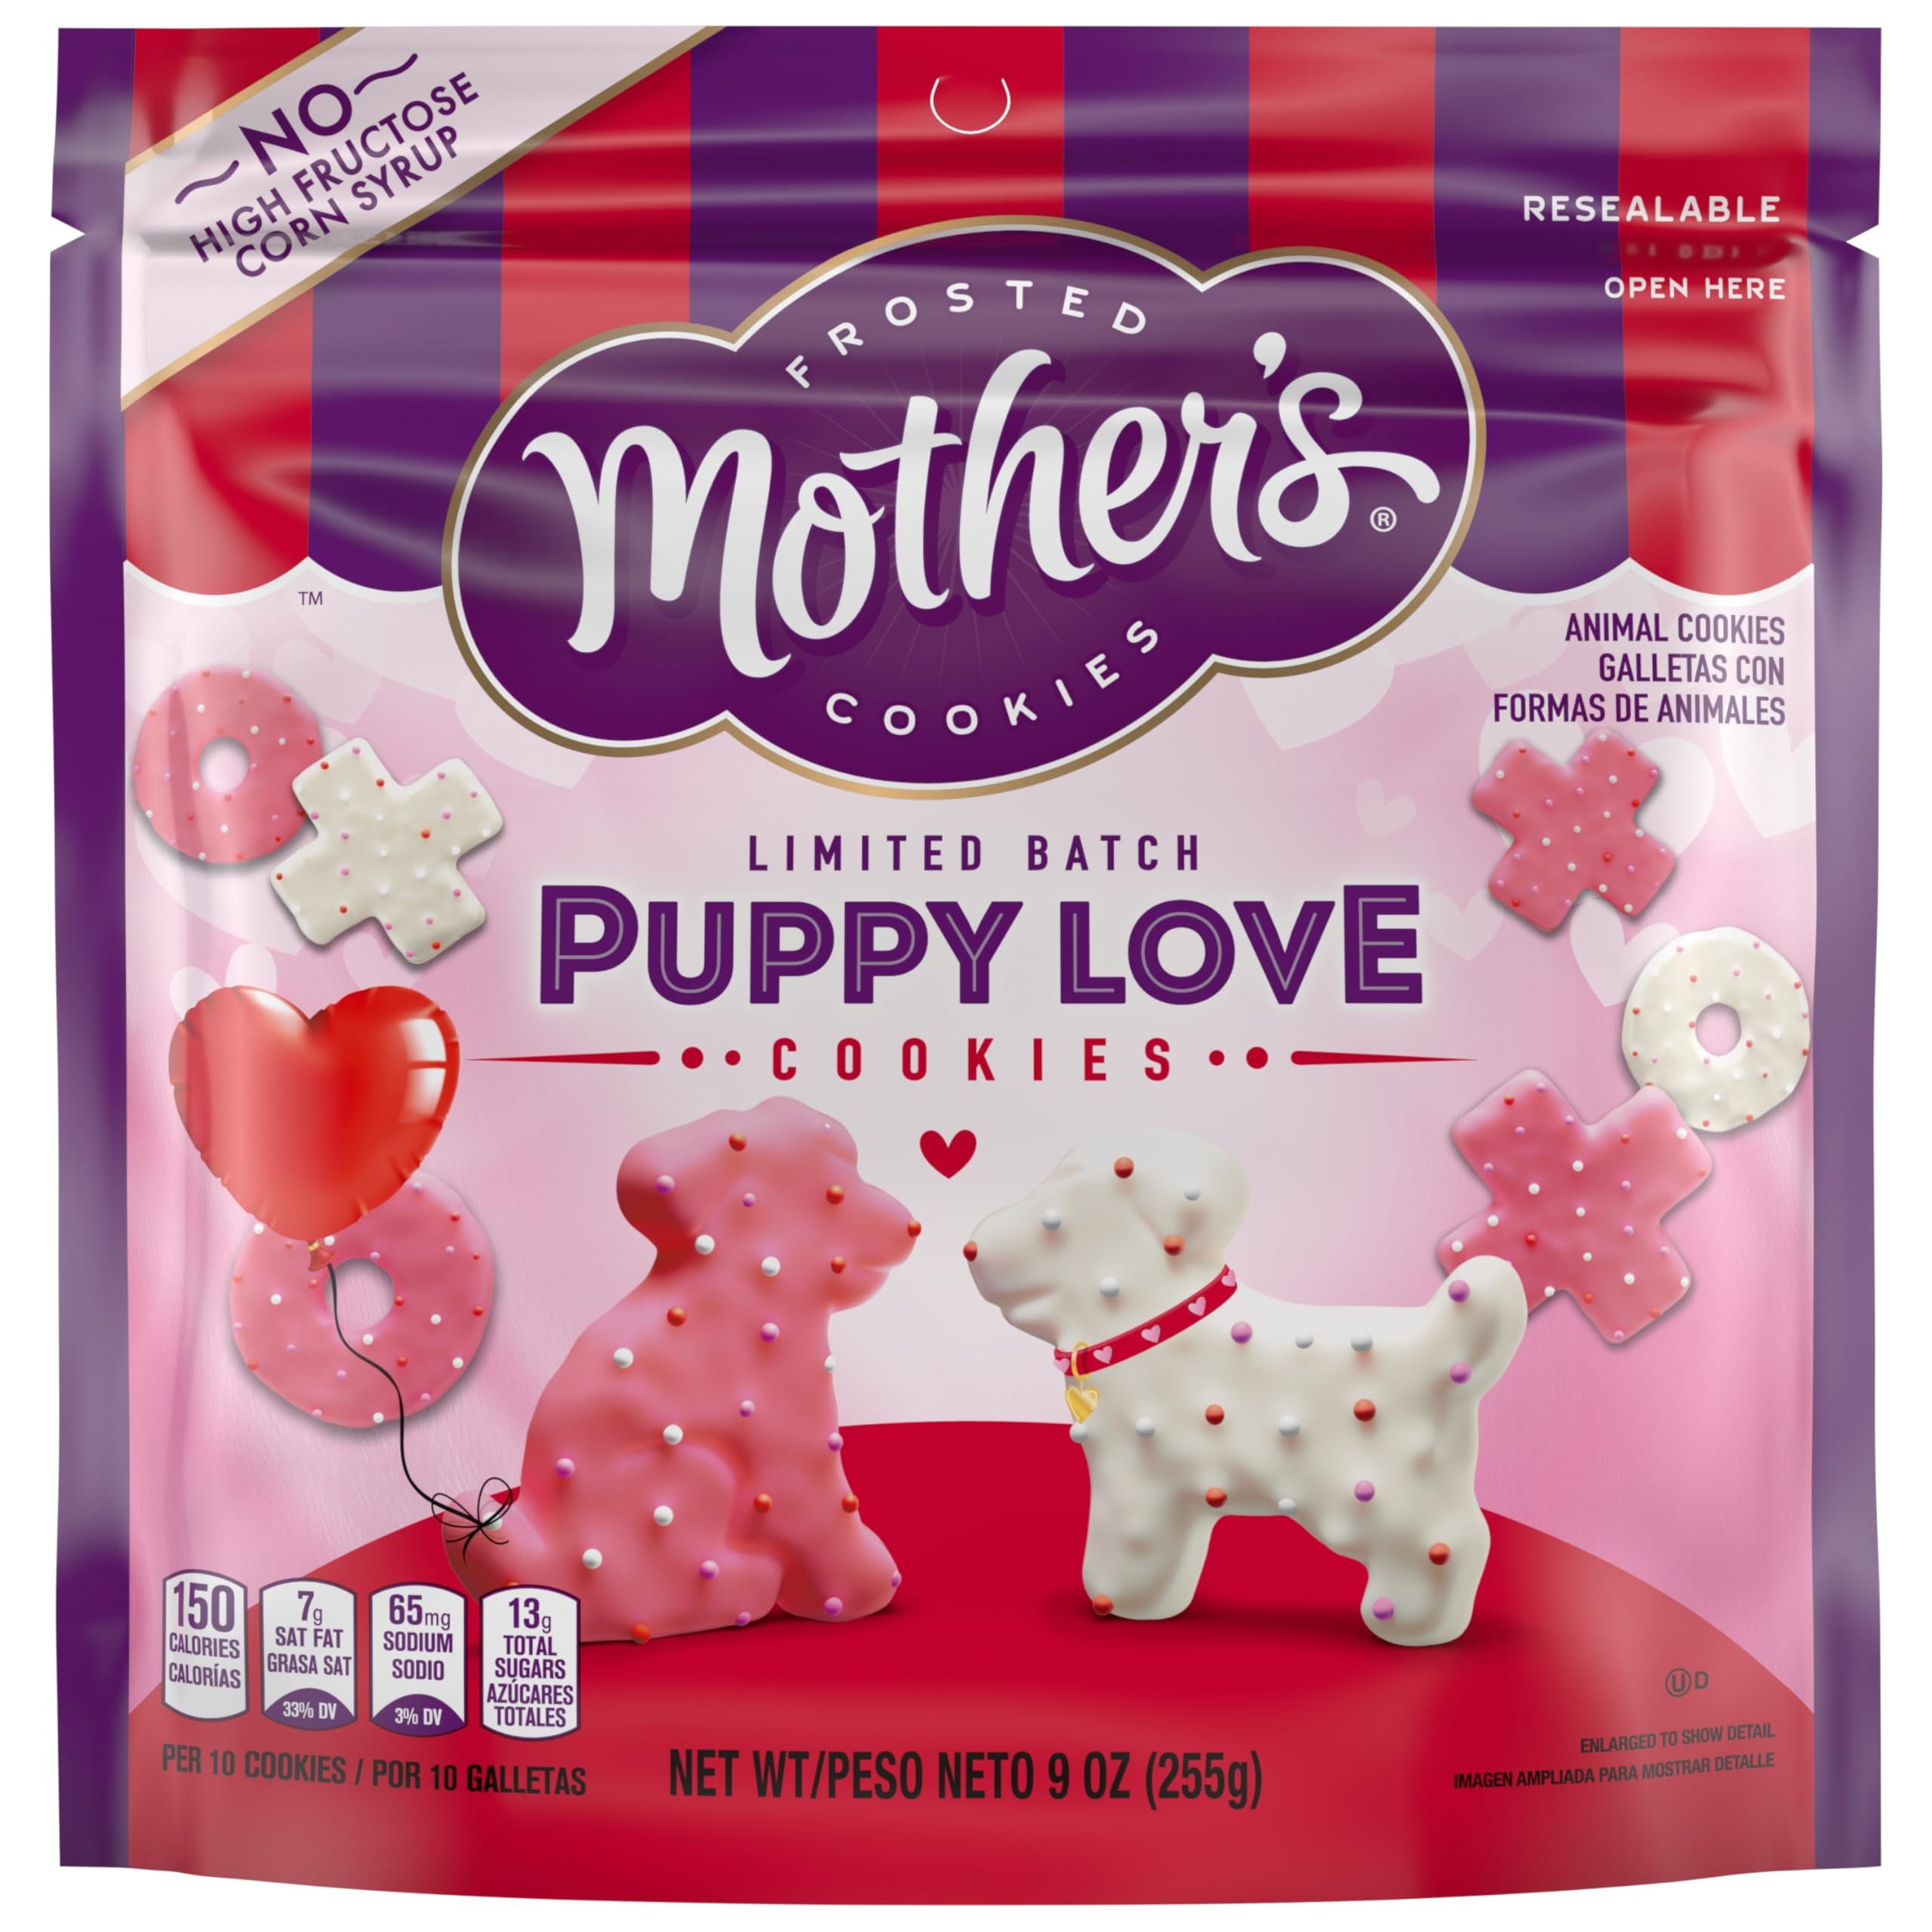
Item Name: Mother's Puppy Love Cookies, 1 Resealable 9 Oz Bag
Bullet Point 1: Receive 1 resealable 9 oz bag of limited-edition Mother's Puppy Love Cookies, perfect for Valentine’s Day
Bullet Point 2: Bite-size shortbread cookies coated with pink and white frosting, dotted with red, pink and white sprinkles
Bullet Point 3: A fun twist on the iconic frosted animal cookies, these tasty Valentine snacks are shaped like Xs and Os and adorable puppies, too
Bullet Point 4: Convenient resealable package keeps cookies fresh, ready for everyday snacking, small parties or to use as a cute dessert topping
Bullet Point 5: Mother's Cookies has been baking fantastic fun into assorted cookies for more than 100 years, serving up sweet memories in every bite
Value: 9.0
Unit: Ounce

Price: 11.5